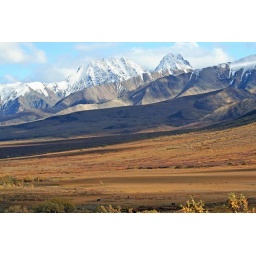
three brown bears can be seen in the lower part of the photo